Sommokadidhi Sokokadidhi

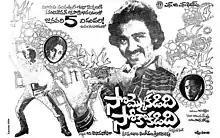
Poster

Sommokadidhi Sokokadidhi is a 1979 Indian Telugu-language action comedy film directed by Singeetam Srinivasa Rao. Kamal Haasan plays a double role as an honest doctor and a happy-go-lucky youth. He was paired with Jayasudha and Roja Ramani. Prabhakar Reddy, Sarathi, Pandari Bai, Kanta Rao, Ramaprabha and C. S. Rao play supporting roles. This was Singeetam Srinivasa Rao and Kamal Haasan's first film together.